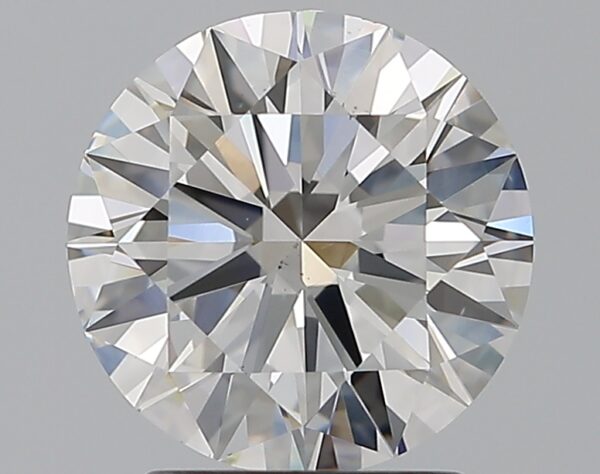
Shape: round
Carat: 2.01
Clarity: VS2
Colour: E
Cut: EX
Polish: EX
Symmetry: EX
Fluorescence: N
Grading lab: GIA
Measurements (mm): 8.1 x 8.16 x 4.9